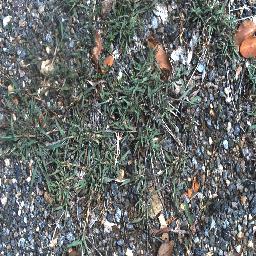
Label: negative